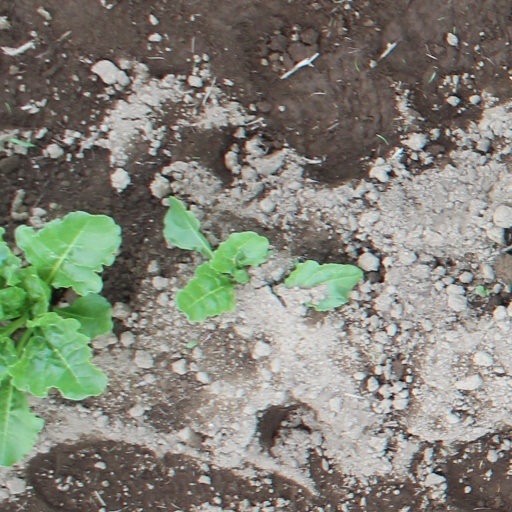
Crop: sugar beet